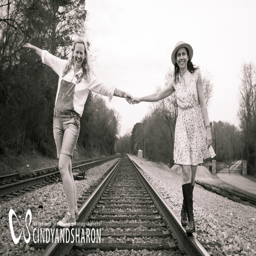
walking on the train tracks ... an obvious photo .